List of objects at Lagrange points

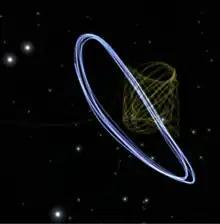
Gaia and James Webb Space Telescope orbit around Sun-Earth

is the Sun–Earth Lagrange point located on the side of the Sun opposite Earth, slightly outside the Earth's orbit. Direct communication with spacecraft in this position is blocked by the Sun.